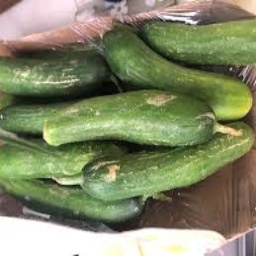
Label: cucumber